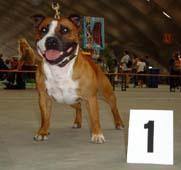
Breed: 203-n000015-Staffordshire_bullterrier